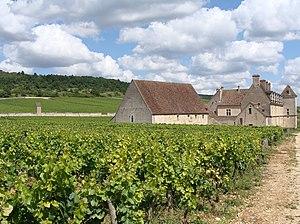
Clos Vougeot, un des vignobles les plus célèbres de Bourgogne en Côte-d’Or (France).